Shocking Blue (film)

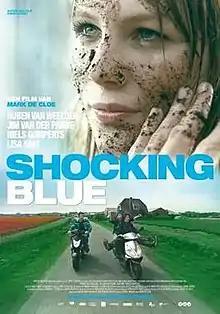
Film poster

Shocking Blue is a 2010 Dutch coming-of-age drama film directed by Mark de Cloe, written by Céline Linssen and stars Lisa Smit, Dragan Bakema, and Niels Gomperts. It was screened at the 2010 Seattle International Film Festival, the São Paulo International Film Festival, the Cairo Panorama of the European Film and the Seville European Film Festival. It received two Golden Calf nominations for Best Supporting Actor (Niels Gomperts) and best cinematography (Rob Hodselmans).